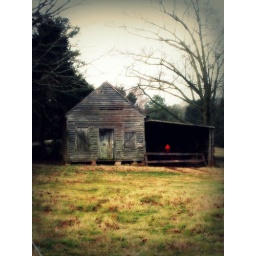
the only building still standing from the elder community in oconee county. watkinsville,ga